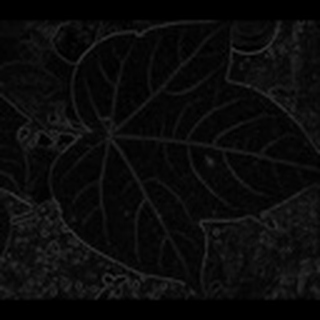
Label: healthy_cotton